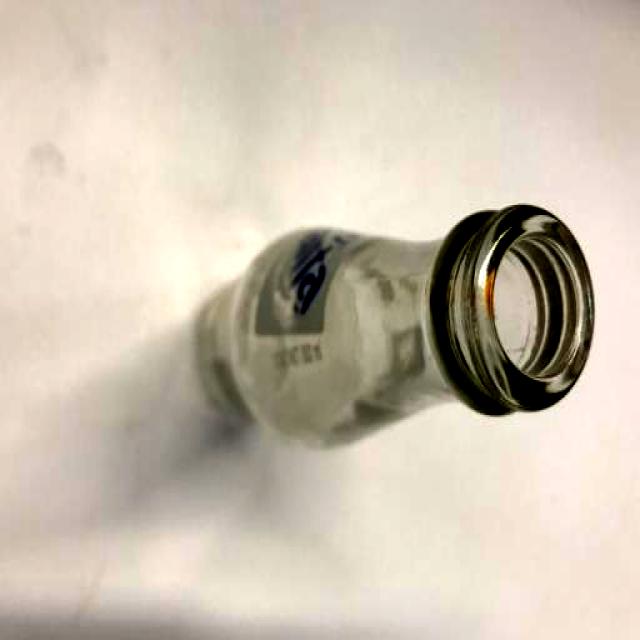
Label: Glass